Dani Carvajal

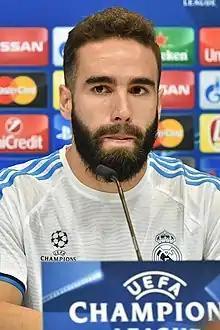
Carvajal with Real Madrid in 2015

On 3 June 2013, Real Madrid exercised their buy-back option on Carvajal, who became the team's first signing for 2013–14 for a fee believed to be in the region of €6.5 million. This was confirmed by Bayer's director of football Rudi Völler, who stated: "Real Madrid noticed the outstanding performances by Dani this season, and it was only a matter of time before they exercised their buy-back option." Shortly after the move, he spoke of his happiness to return, thanking the president, the fans and the club at a press conference.